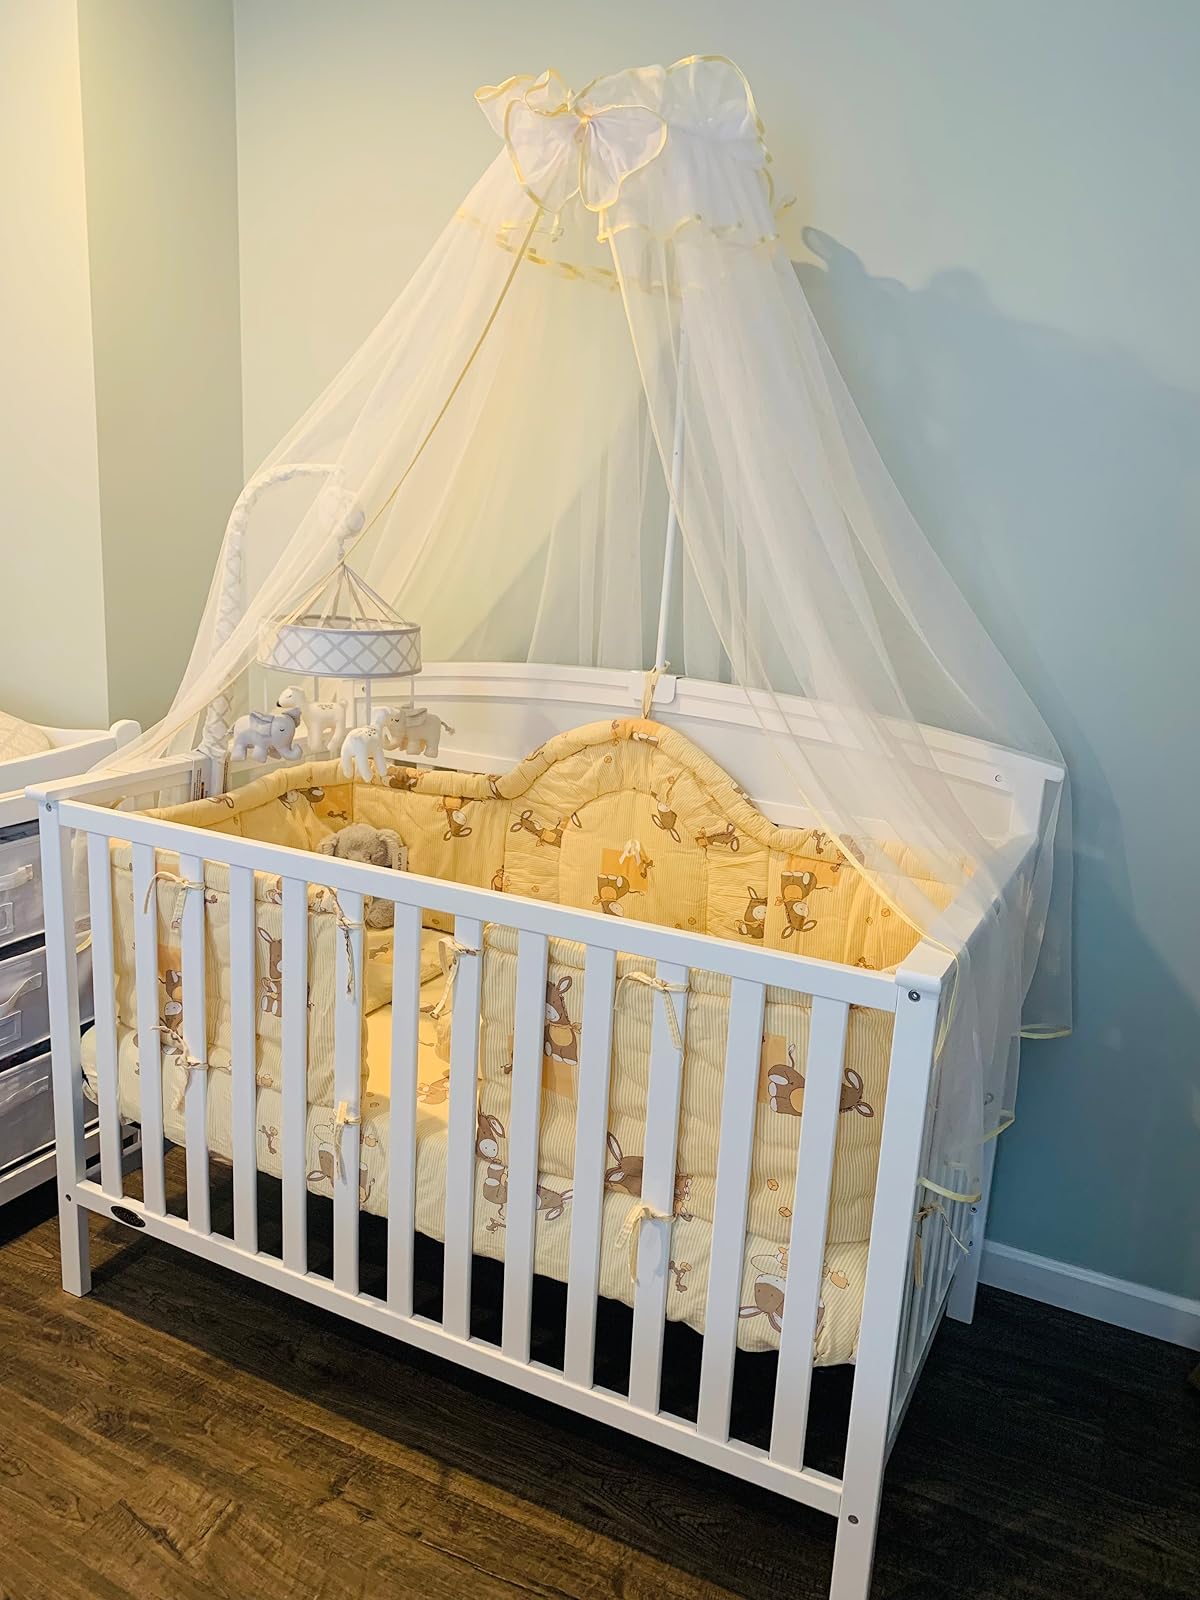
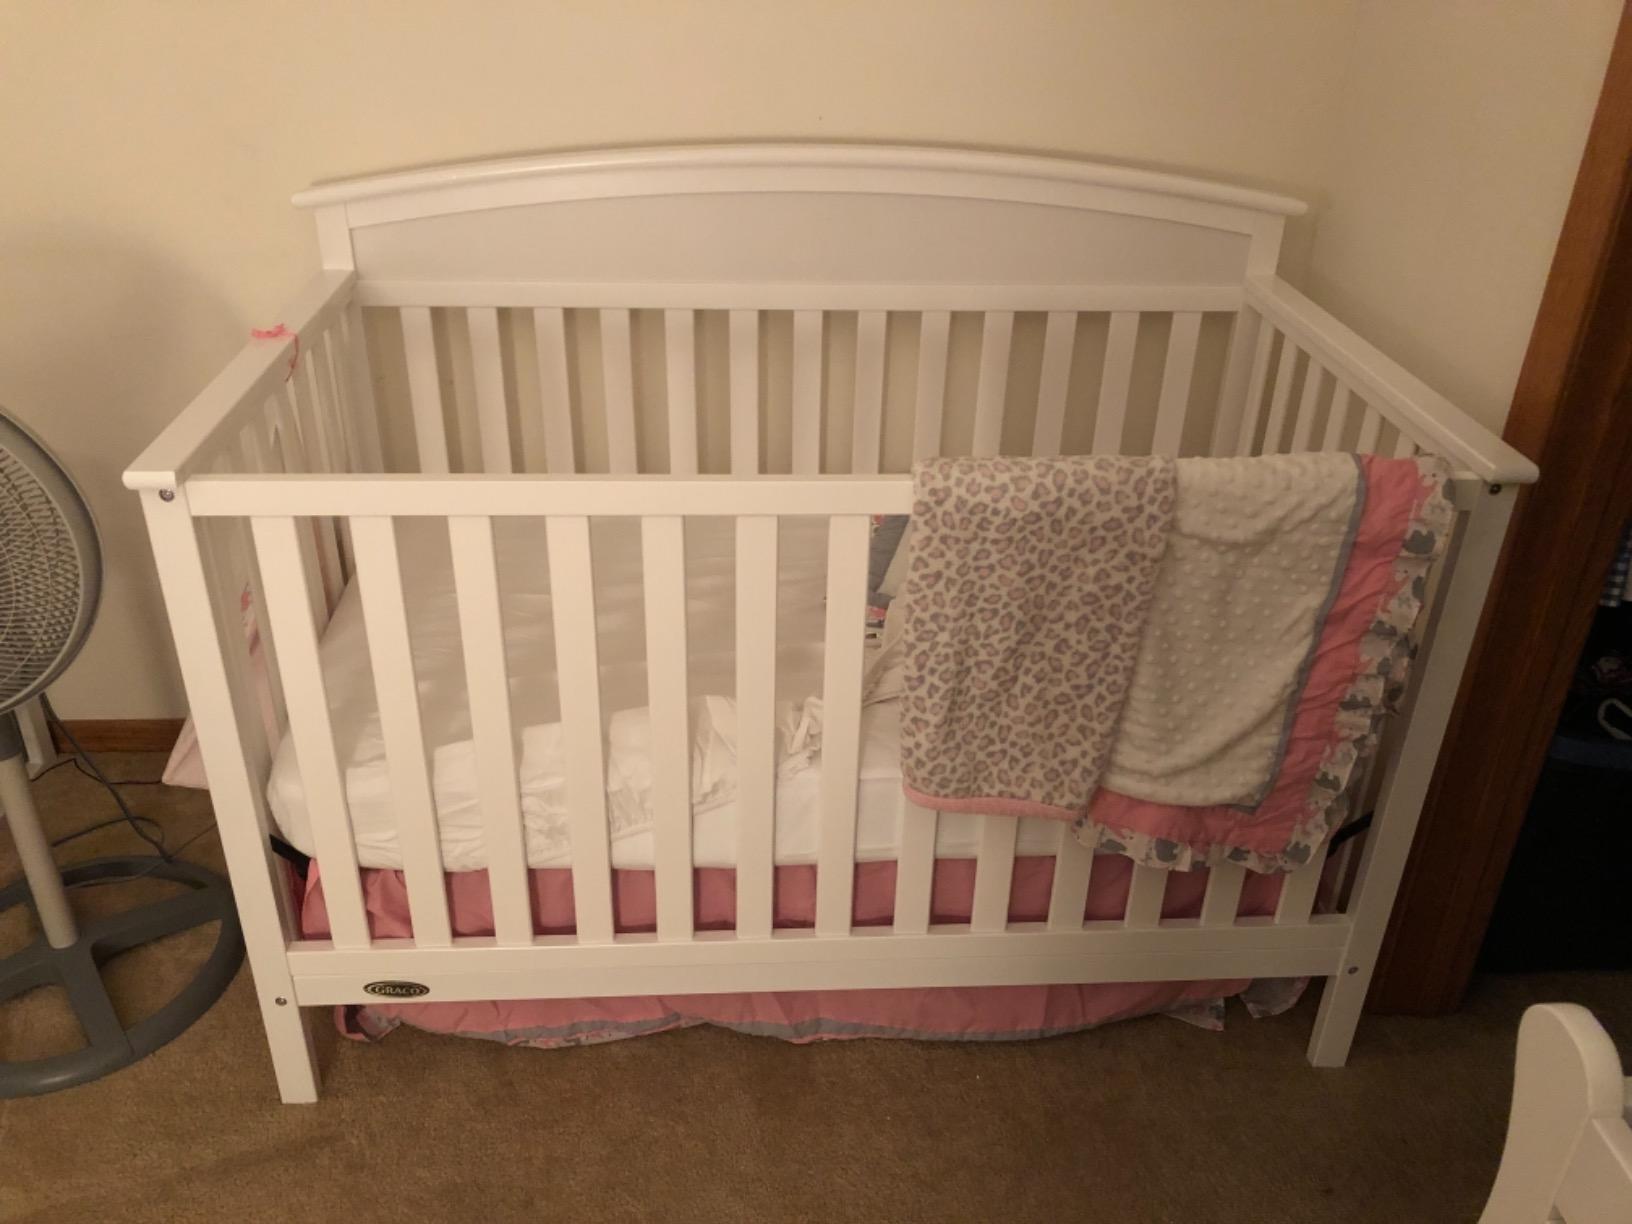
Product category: products_crib
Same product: yes